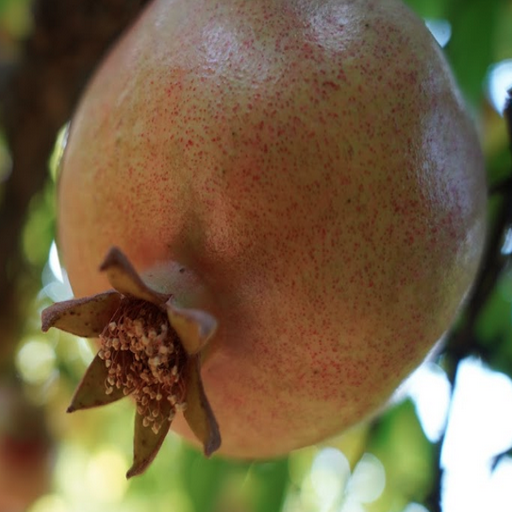
Label: Healthy